Ralph Ainsworth

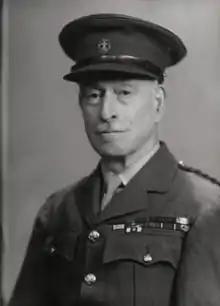
Ralph Ainsworth in the 1930s.

Major-General Sir Ralph Bignell Ainsworth, (20 September 1875 – 27 January 1952) was a British physician, surgeon, and British Army officer. From 1930 to 1935, he was Commandant of the Royal Army Medical College. During World War II, he served as Director of Medical Services of the Joint War Organization (formed by the British Red Cross Society and the Order of St John).